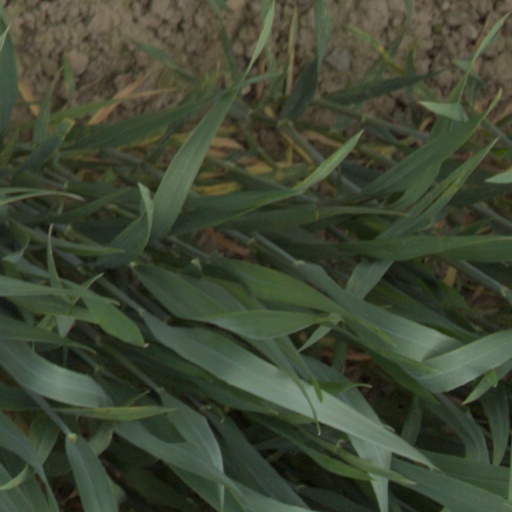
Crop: wheat